Canoe

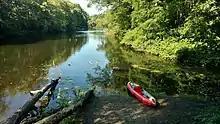
Inflatable canoe at a canoe launch on the Charles River, Massachusetts

The birchbark canoe was used in a supply route from Montreal to the Pacific Ocean and the Mackenzie River, and continued to be used up to the end of the 19th century. By then the manufacture of birchbark canoes had long paused, and their methods of construction were nearly lost to history until resuscitation by Tappan Adney.